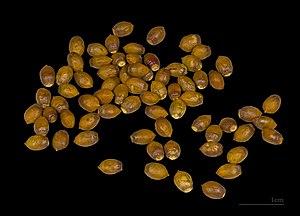
L’if commun, est une espèce de conifères non résineux de la famille des Taxaceae. Très longévif, poussant lentement, c’est un arbre qui se prête bien à la taille. Il est parfois appelé if à baies.